Battles Without Honor and Humanity

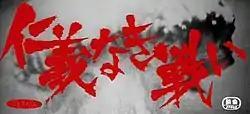
Screenshot from the first installment of the series, featuring the title against the atomic bombing of Hiroshima.

, also known in the West as "The Yakuza Papers", is a Japanese yakuza film series produced by Toei Company. Inspired by a series of magazine articles by journalist Kōichi Iiboshi that are based on memoirs originally written by real-life yakuza Kōzō Minō, the films detail yakuza conflicts in Hiroshima Prefecture.